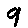
Label: 9